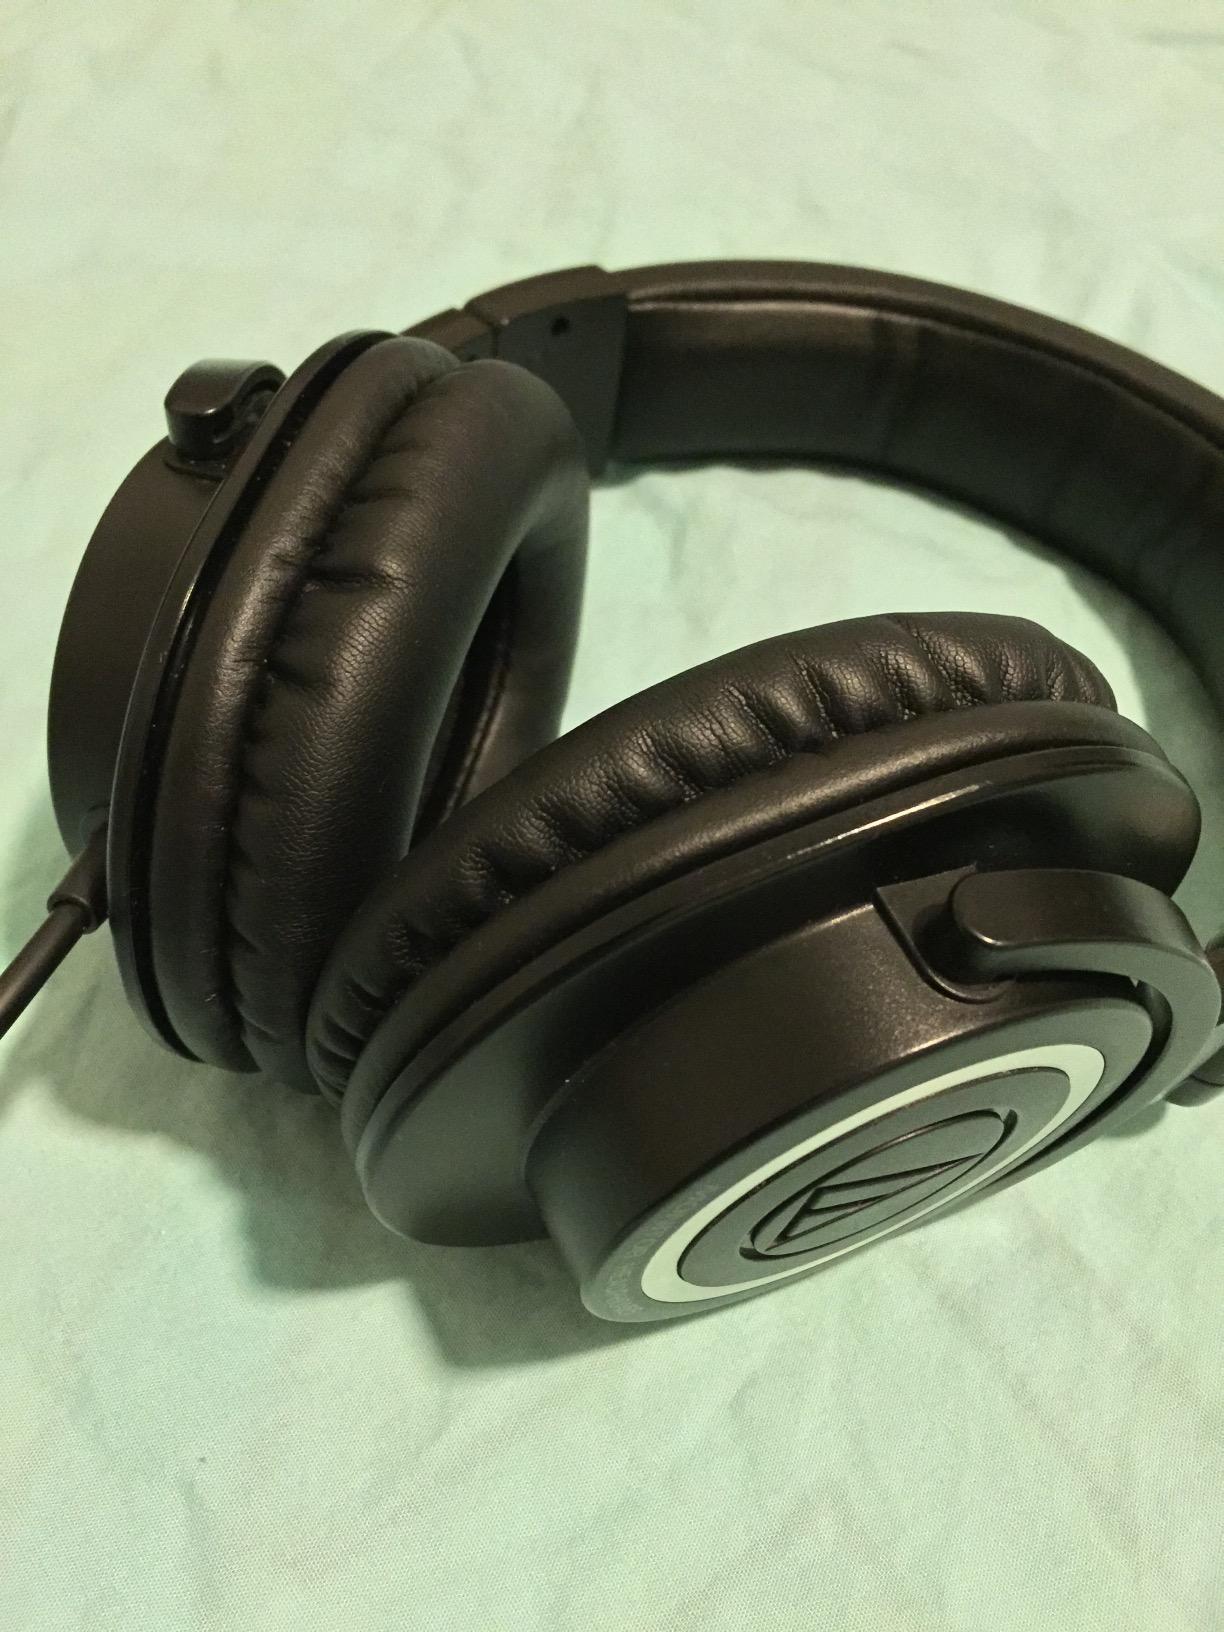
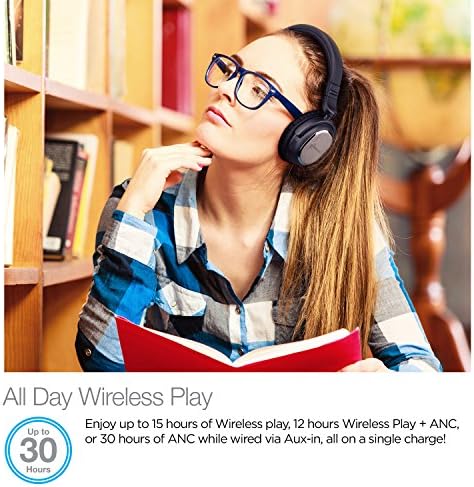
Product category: headphones
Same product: no